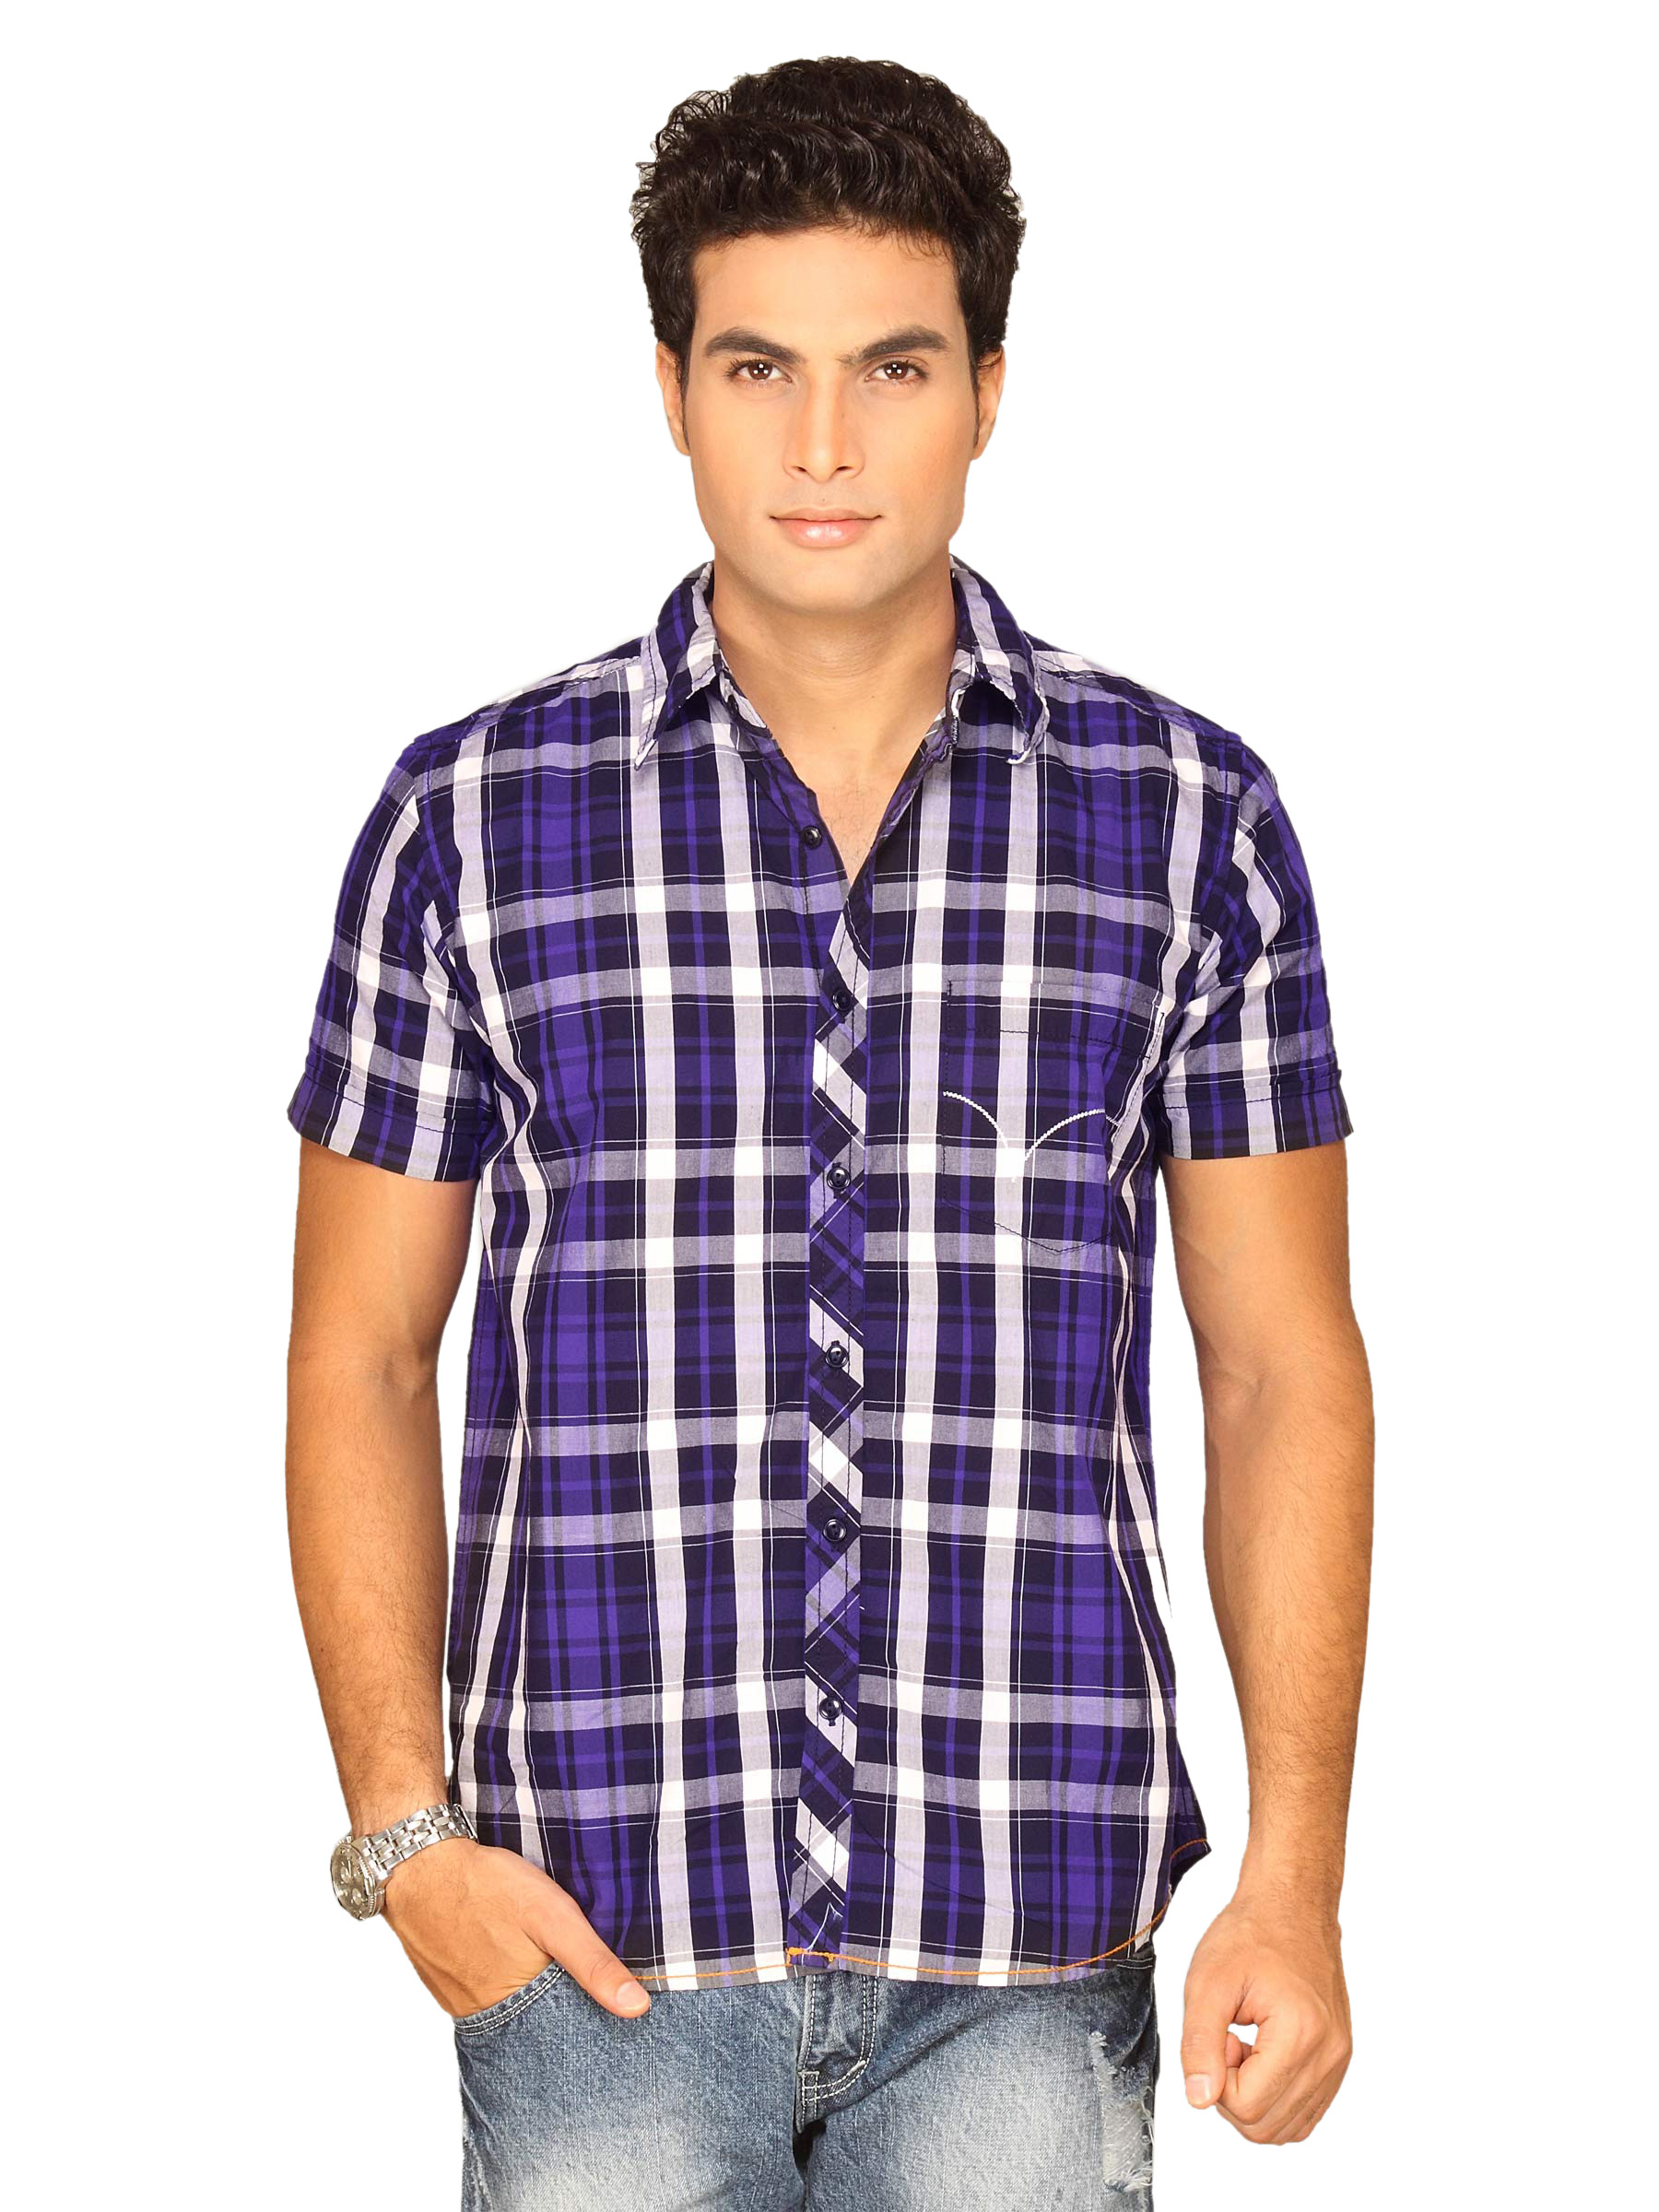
Highlander Men Solid Poplin Purple Shirts
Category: Apparel / Topwear / Shirts
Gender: Men
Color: Purple
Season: Summer 2011
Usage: Casual